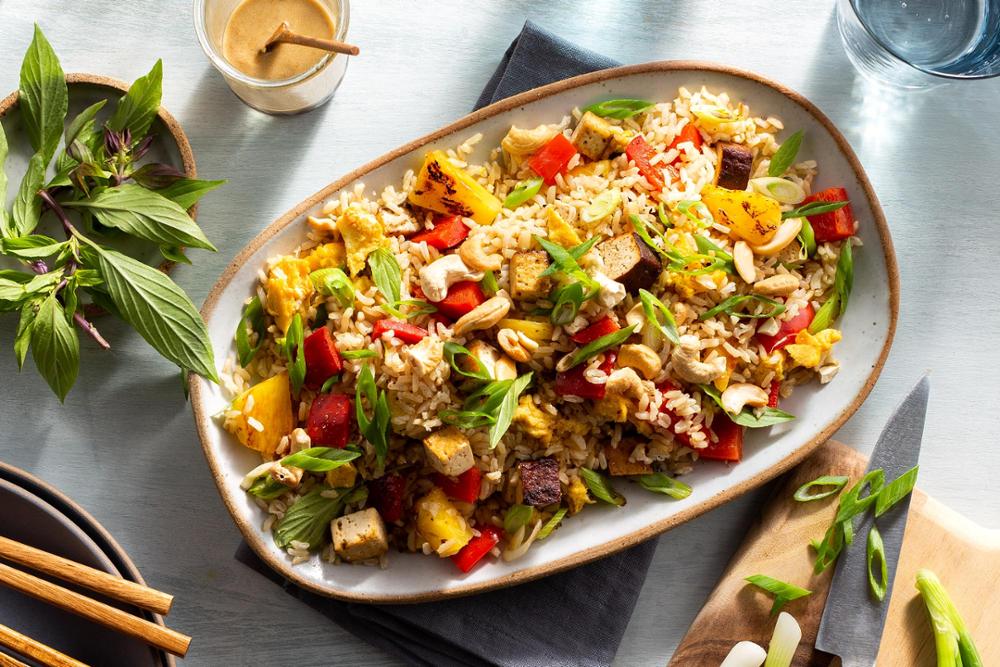
Dish: fried_rice